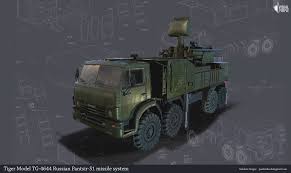
Label: Pantsir-S1